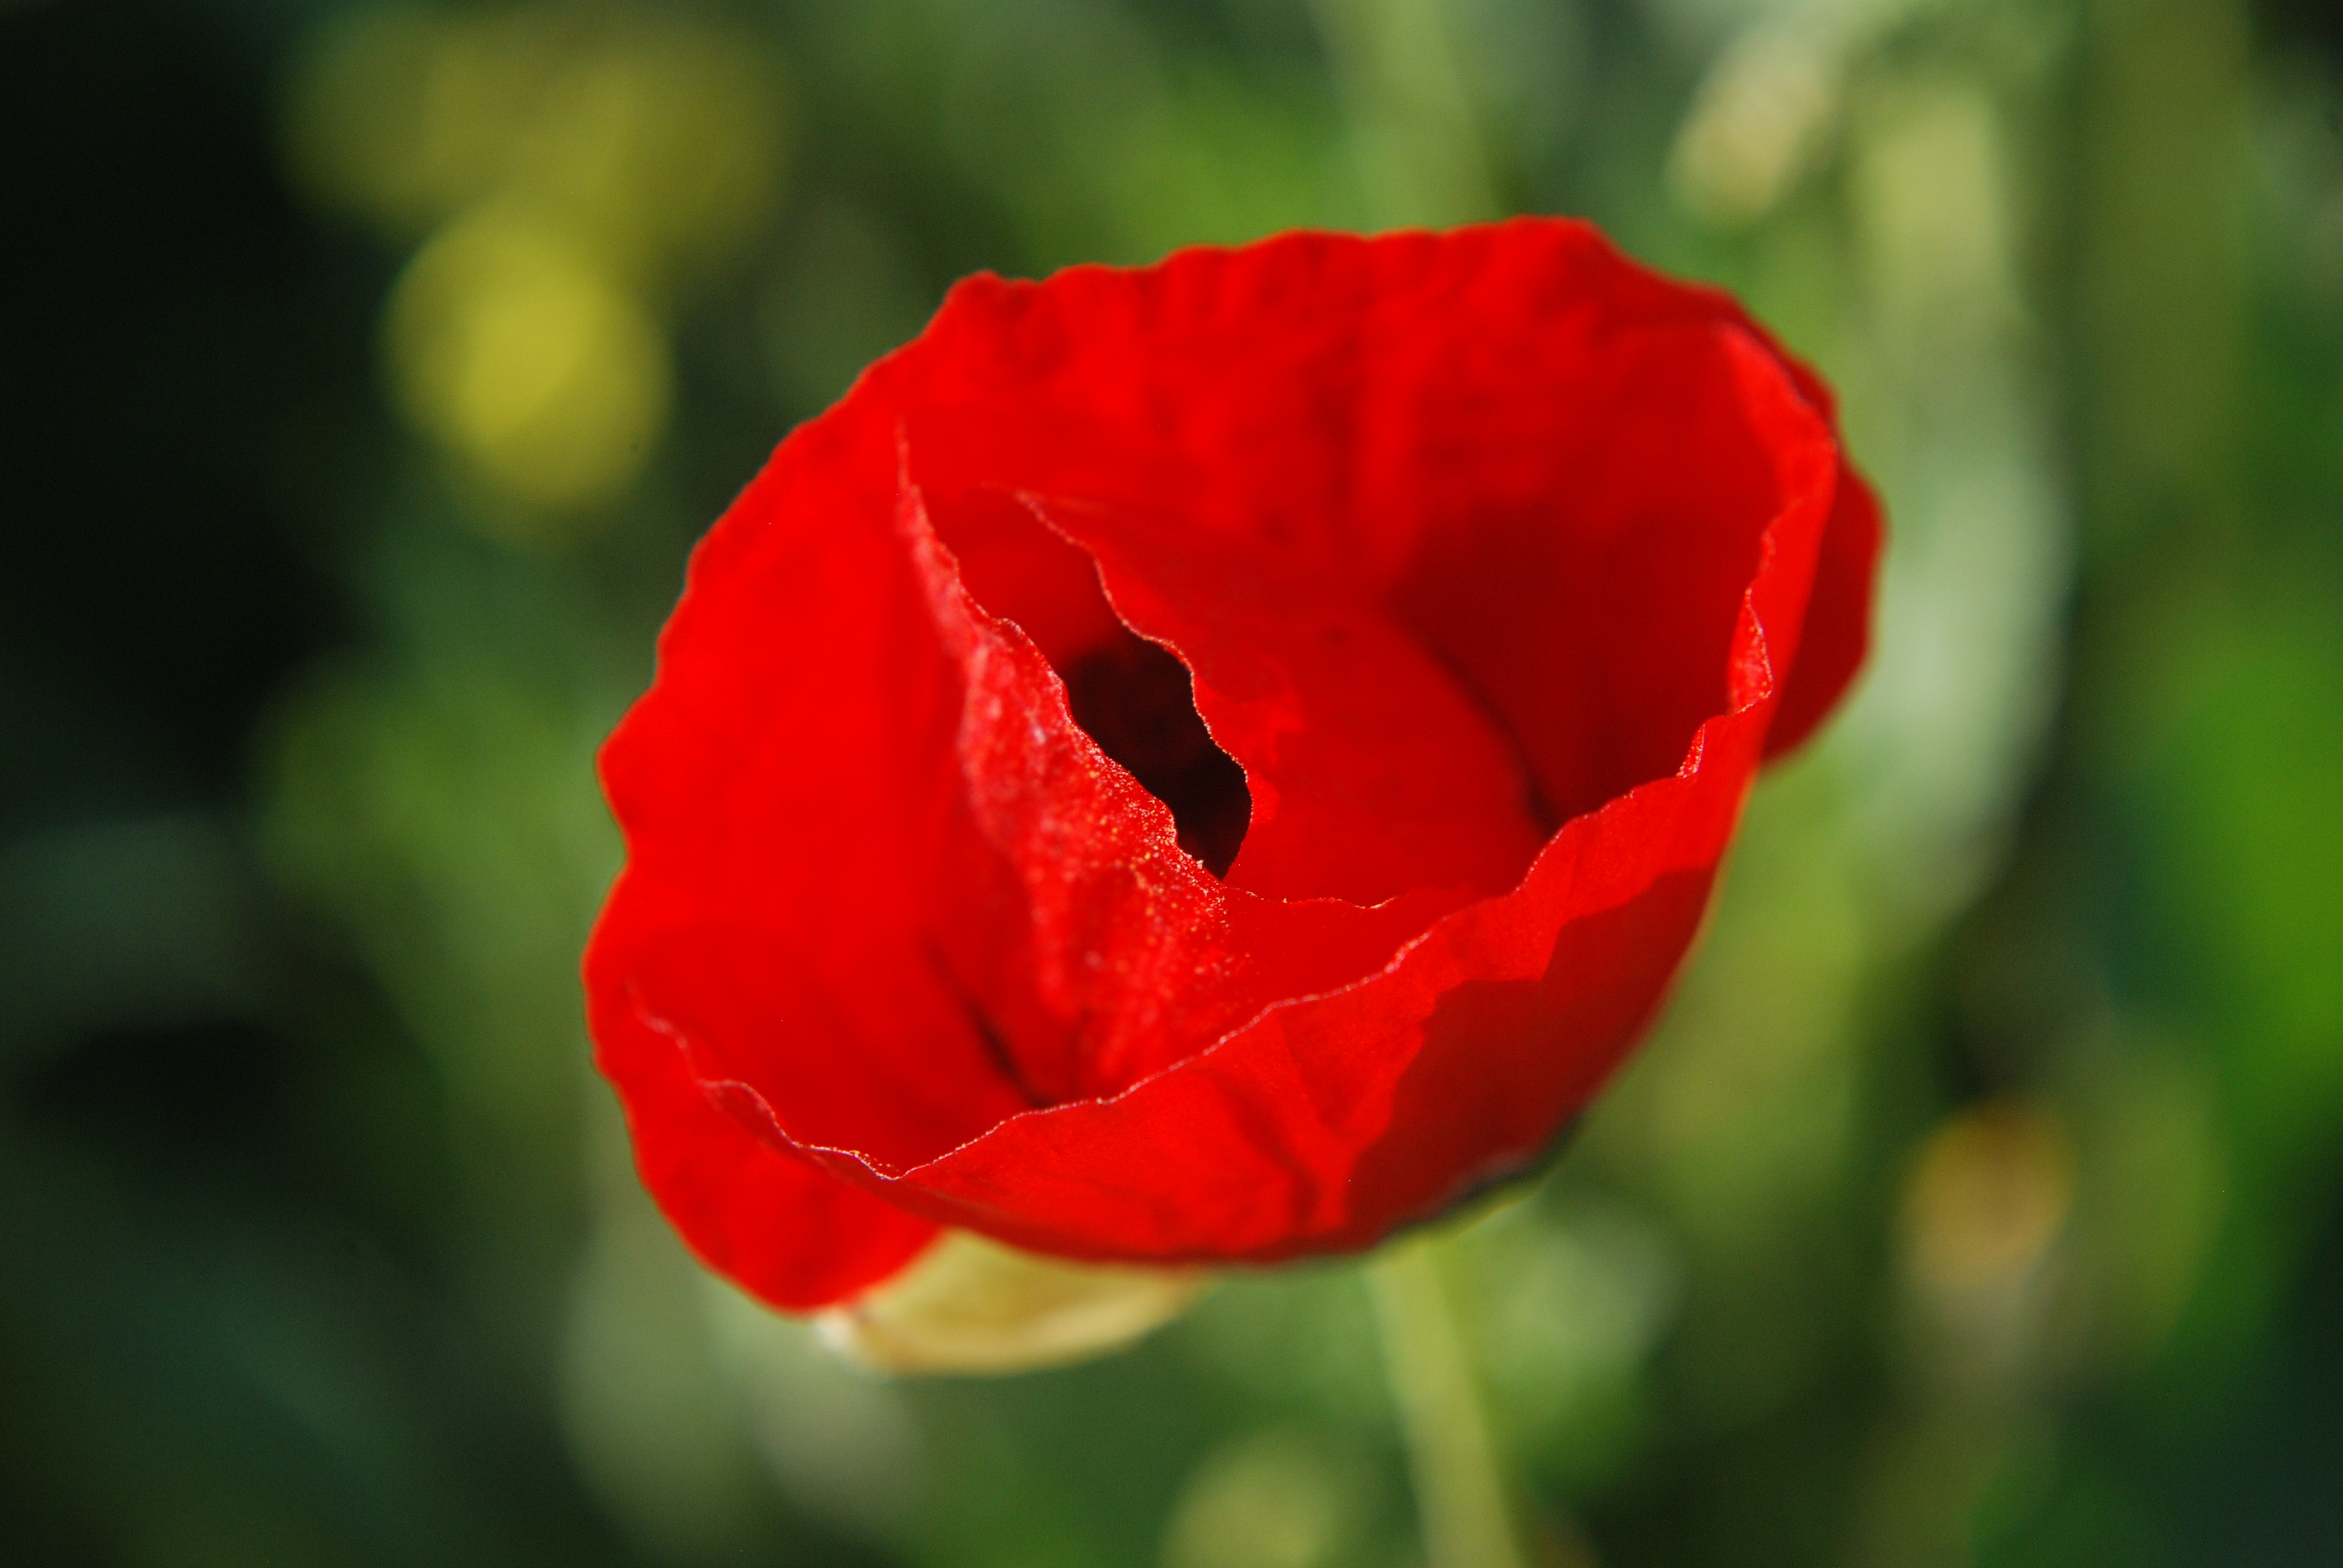
nature, blossom, plant, white, flower, petal, bloom, summer, female, spring, green, red, blue, garden, flora, red flower, happy, happiness, petals, poppy, coquelicot, macro photography, flowering plant, plant stem, land plant, poppy family